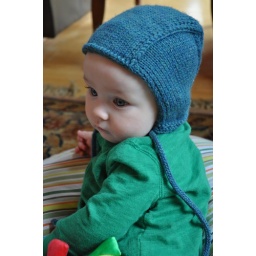
sweet boy in a sweet hat